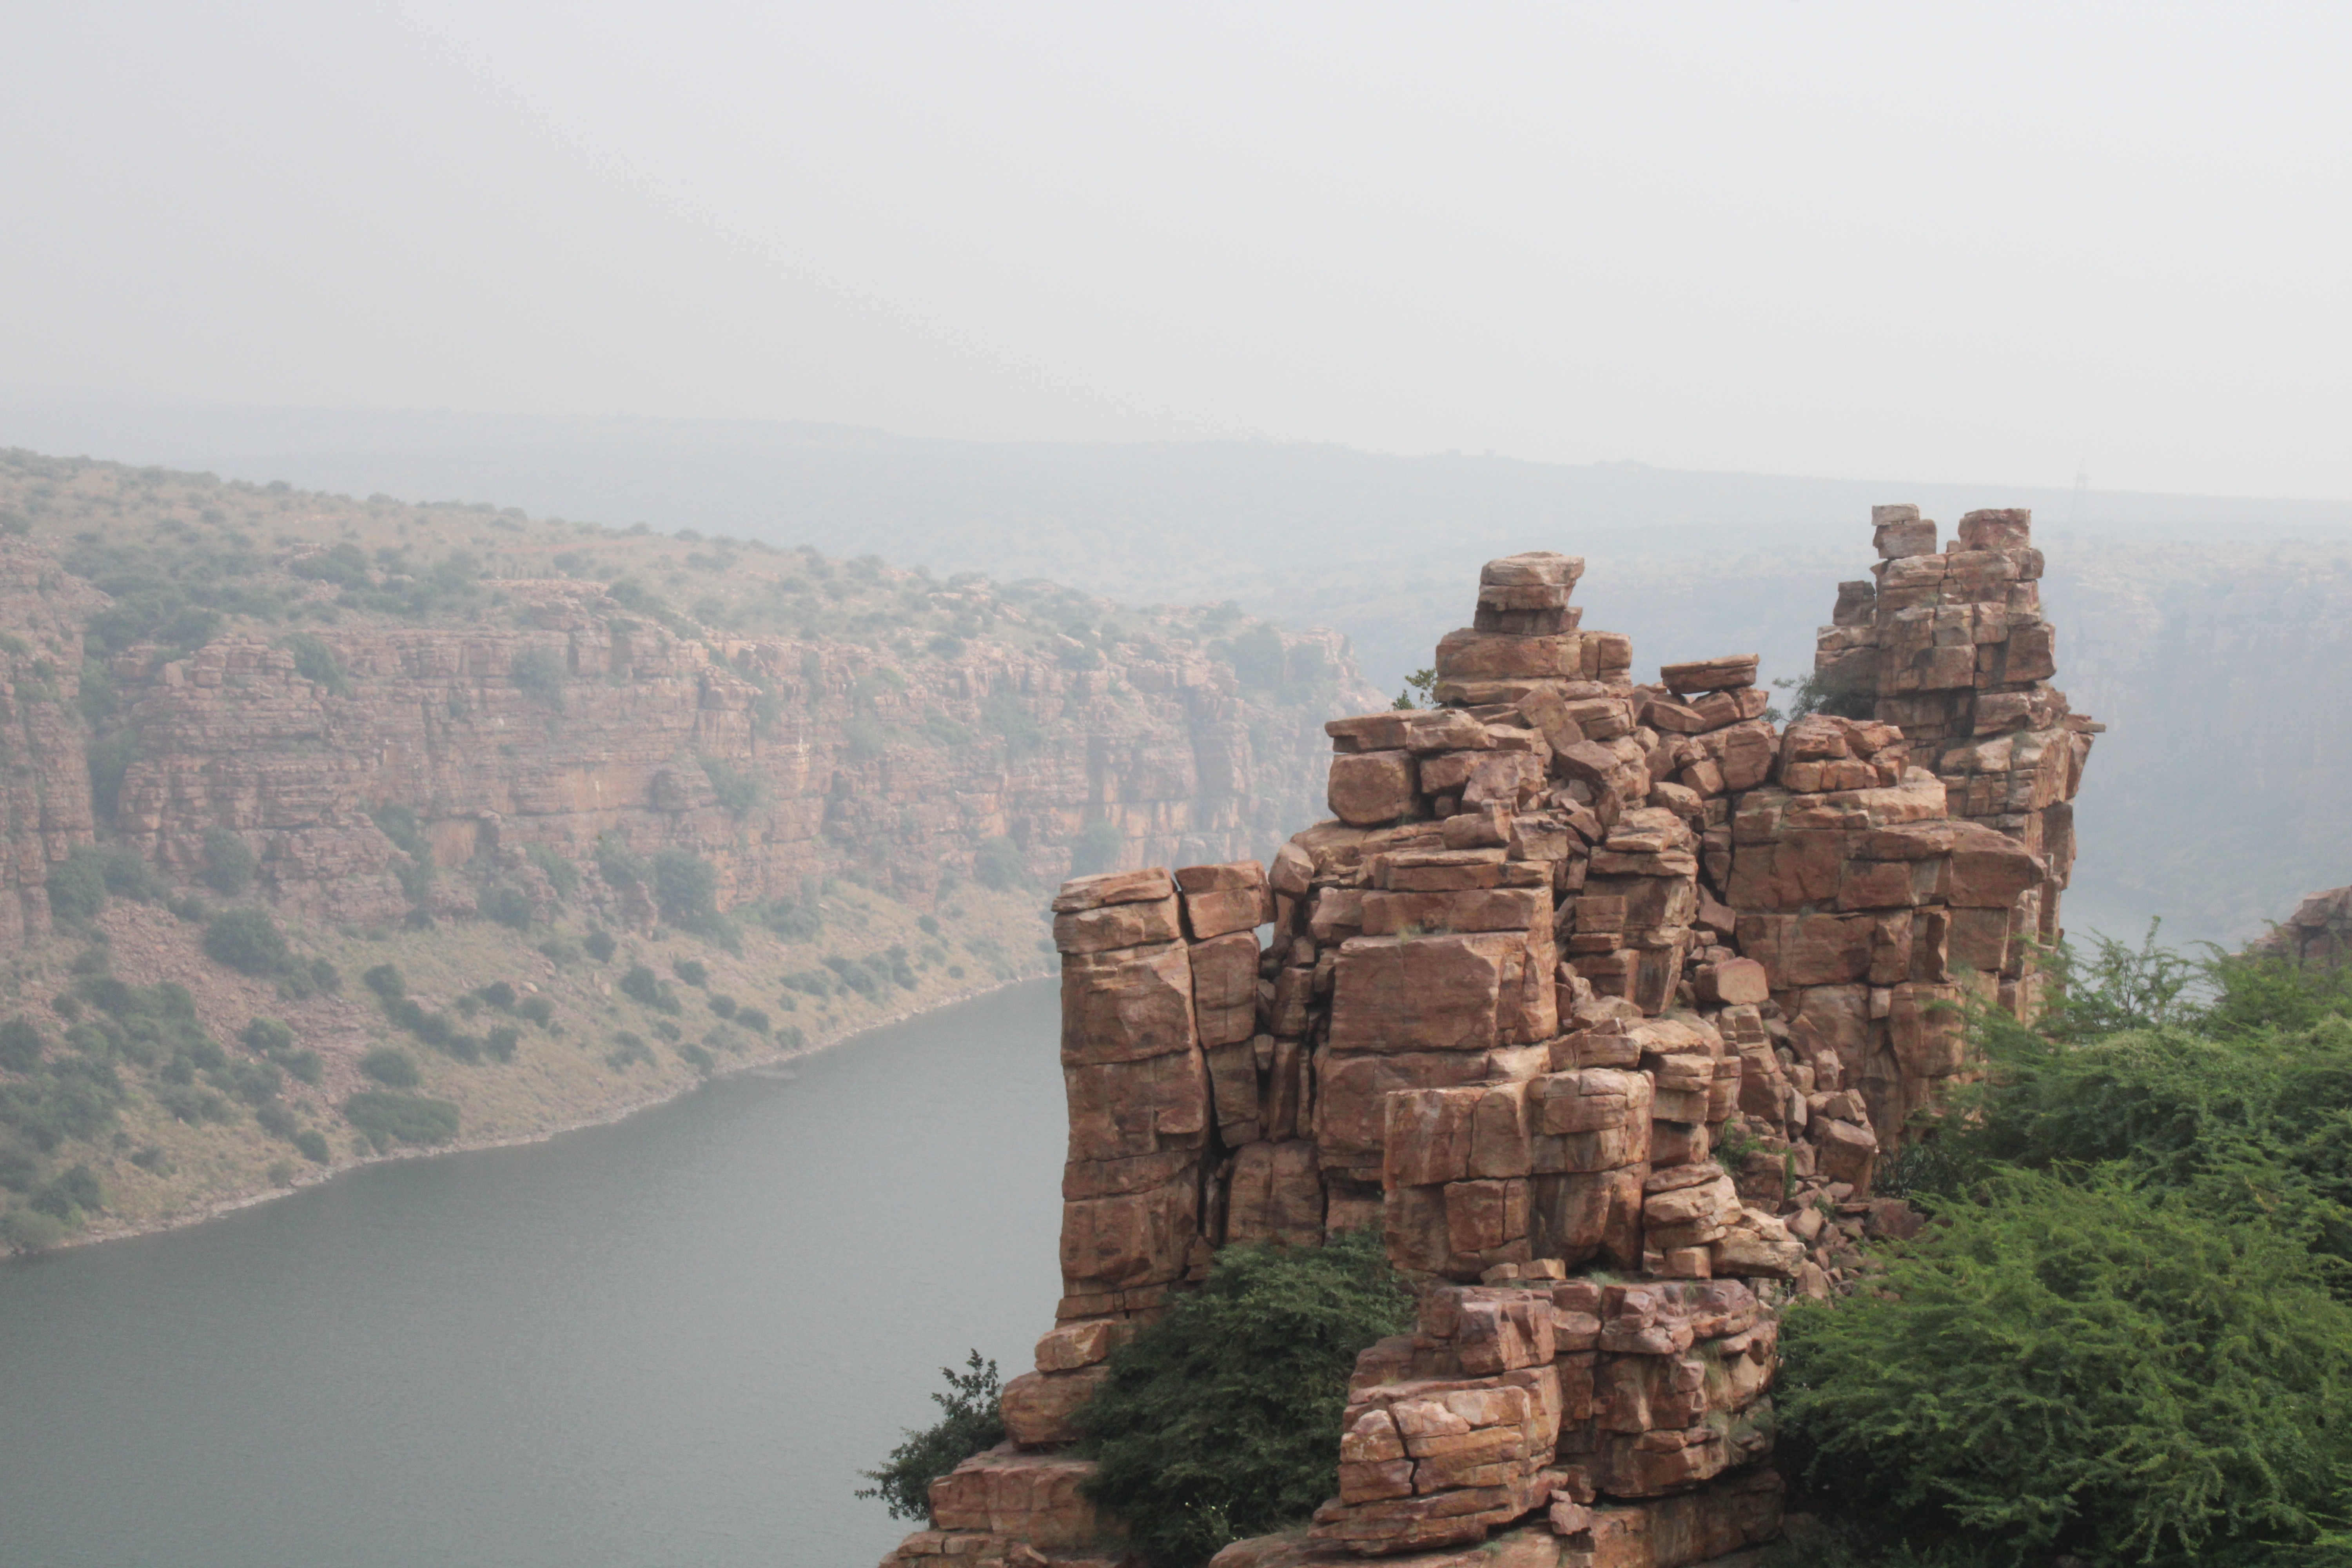
natural, rock, outcrop, bedrock, coastal and oceanic landforms, terrain, atmospheric phenomenon, geology, formation, mountain, bank, klippe, cliff, escarpment, fault, geological phenomenon, plateau, badlands, valley, canyon, river, erosion, channel, haze, wadi, reservoir, fluvial landforms of streams, batholith, national park, shrubland, fog, sill, mist, intrusion